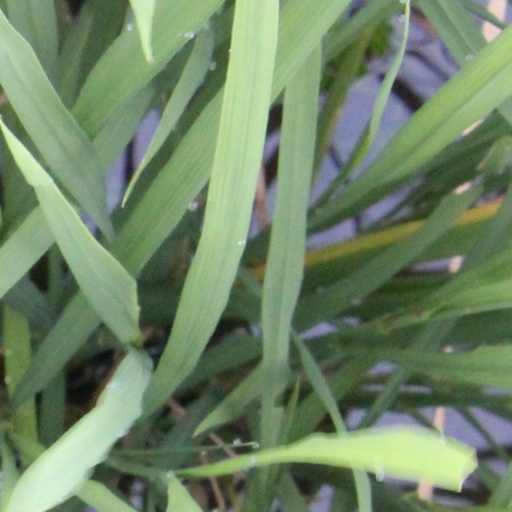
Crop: rice